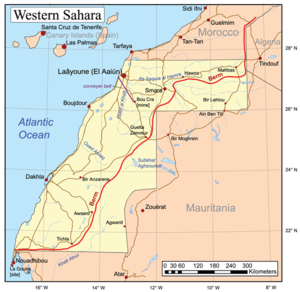
Le Sahara occidental est un territoire désertique situé dans le nord-ouest de l'Afrique. Il offre une large façade sur l'océan Atlantique à l'ouest.